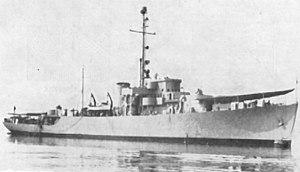
La participation de la Colombie dans la Guerre de Corée désigne l'aide militaire fournie par la Colombie à la coalition internationale appuyant les États-Unis et le gouvernement de la Corée du Sud durant la guerre de Corée.